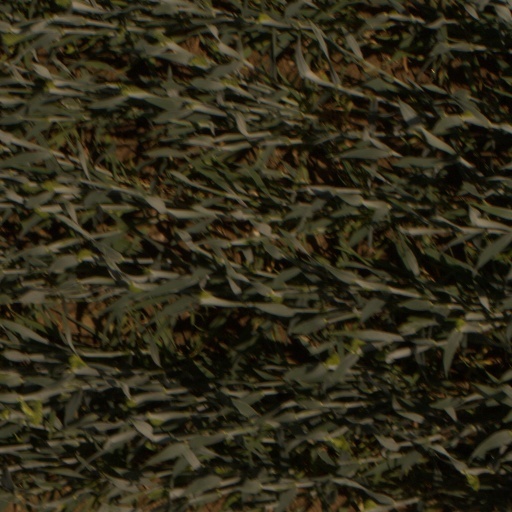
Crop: wheat